Maternity colony

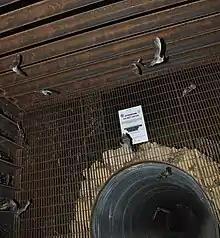
Townsend's big-eared bats exiting a maternity colony in a mine

A maternity colony refers to a temporary association of reproductive female bats for giving birth to, nursing, and weaning their pups. The colonies are initiated by pregnant bats. After giving birth, the colony consists of the lactating females and their offspring. After weaning, juveniles will leave the maternity colony, and the colony itself will break apart. The size of a maternity colony is highly variable by species, with some species forming colonies consisting of ten or fewer individuals, while the largest maternity colony in the world in Bracken Cave is estimated to have over 15 million bats.